History of golf

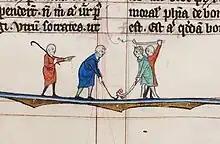
This scene in the margins of a late 13th-century manuscript depicts a game with clubs and a ball, possibly the game of kolf referred to by Jacob van Maerlant. It is considered to be the earliest known depiction of a golf-like game. (Bruges Public Library, Ms. 251 f. 149r)

In the 1261 Middle Dutch manuscript of the Flemish poet Jacob van Maerlant's "Boeck Merlijn" mention is made of a ball game "mit ener coluen" (with a colf/kolf [club]). This is the earliest known mention in the Dutch language of the game of colf/kolf as played in the Low Countries.